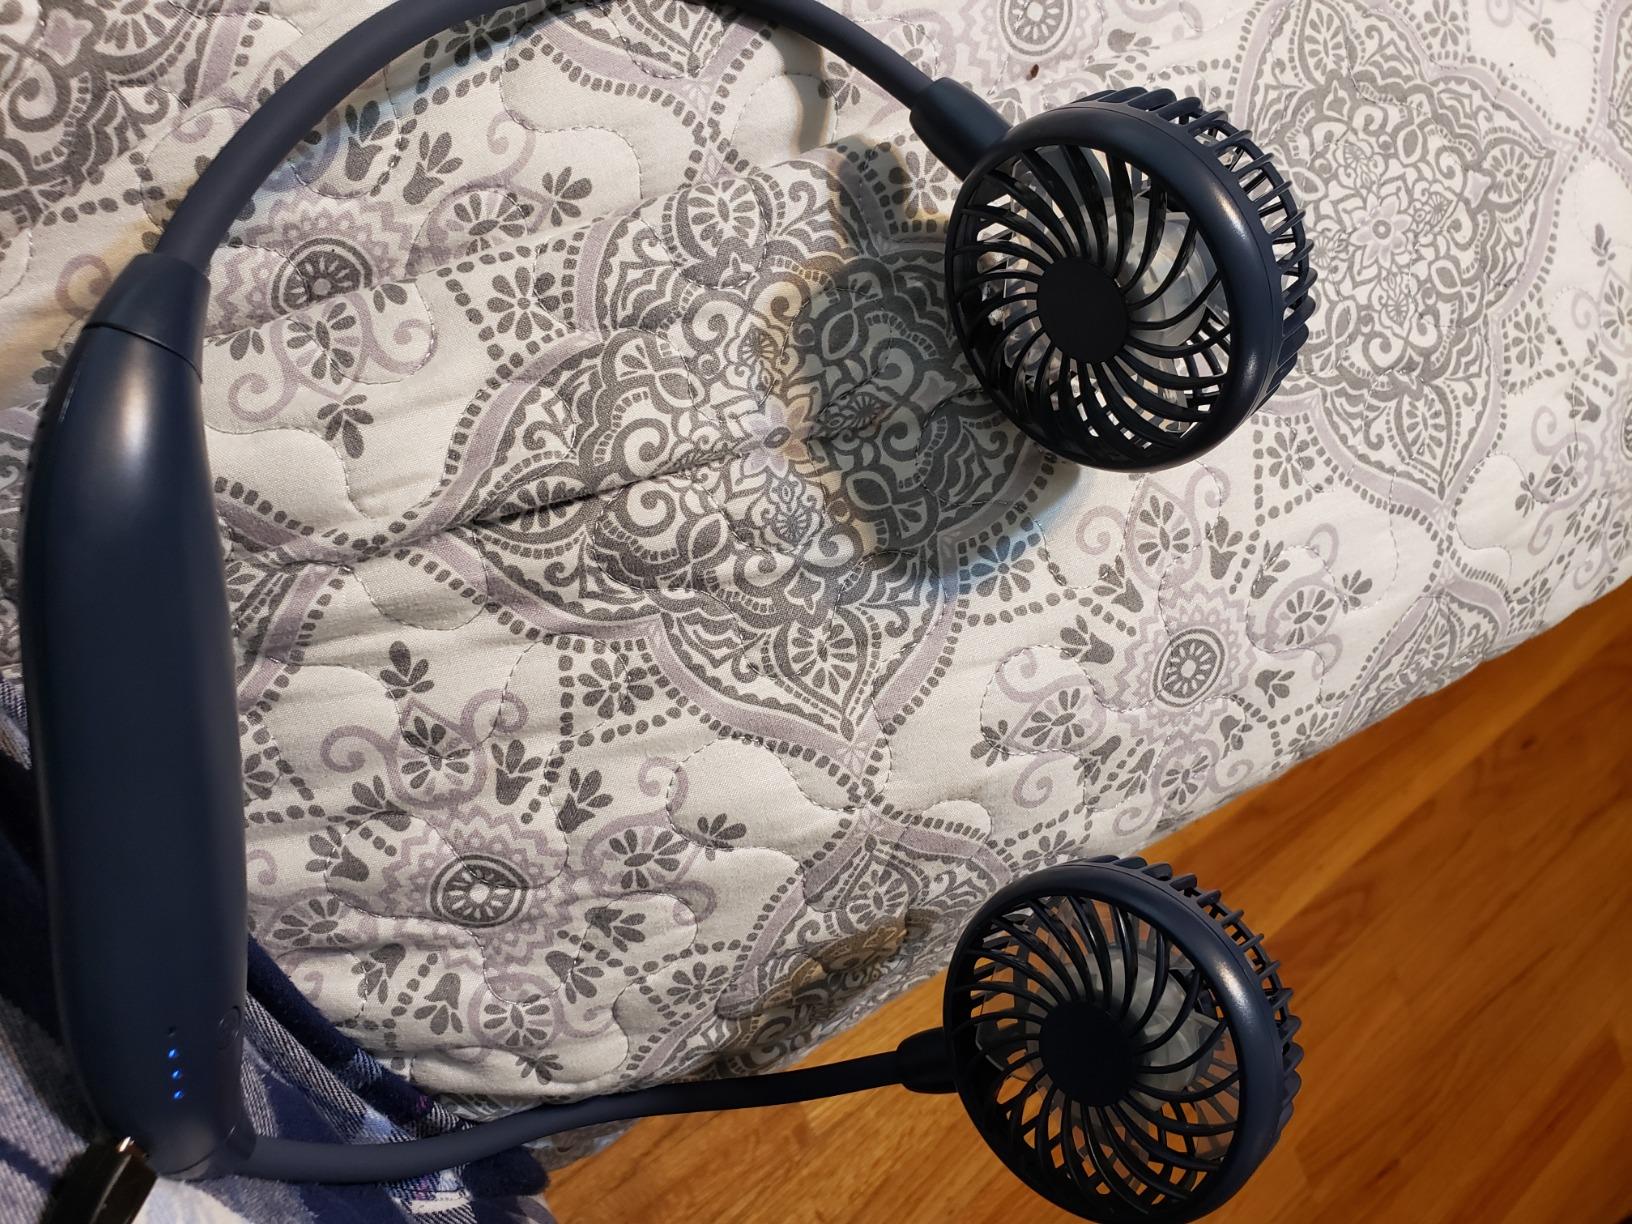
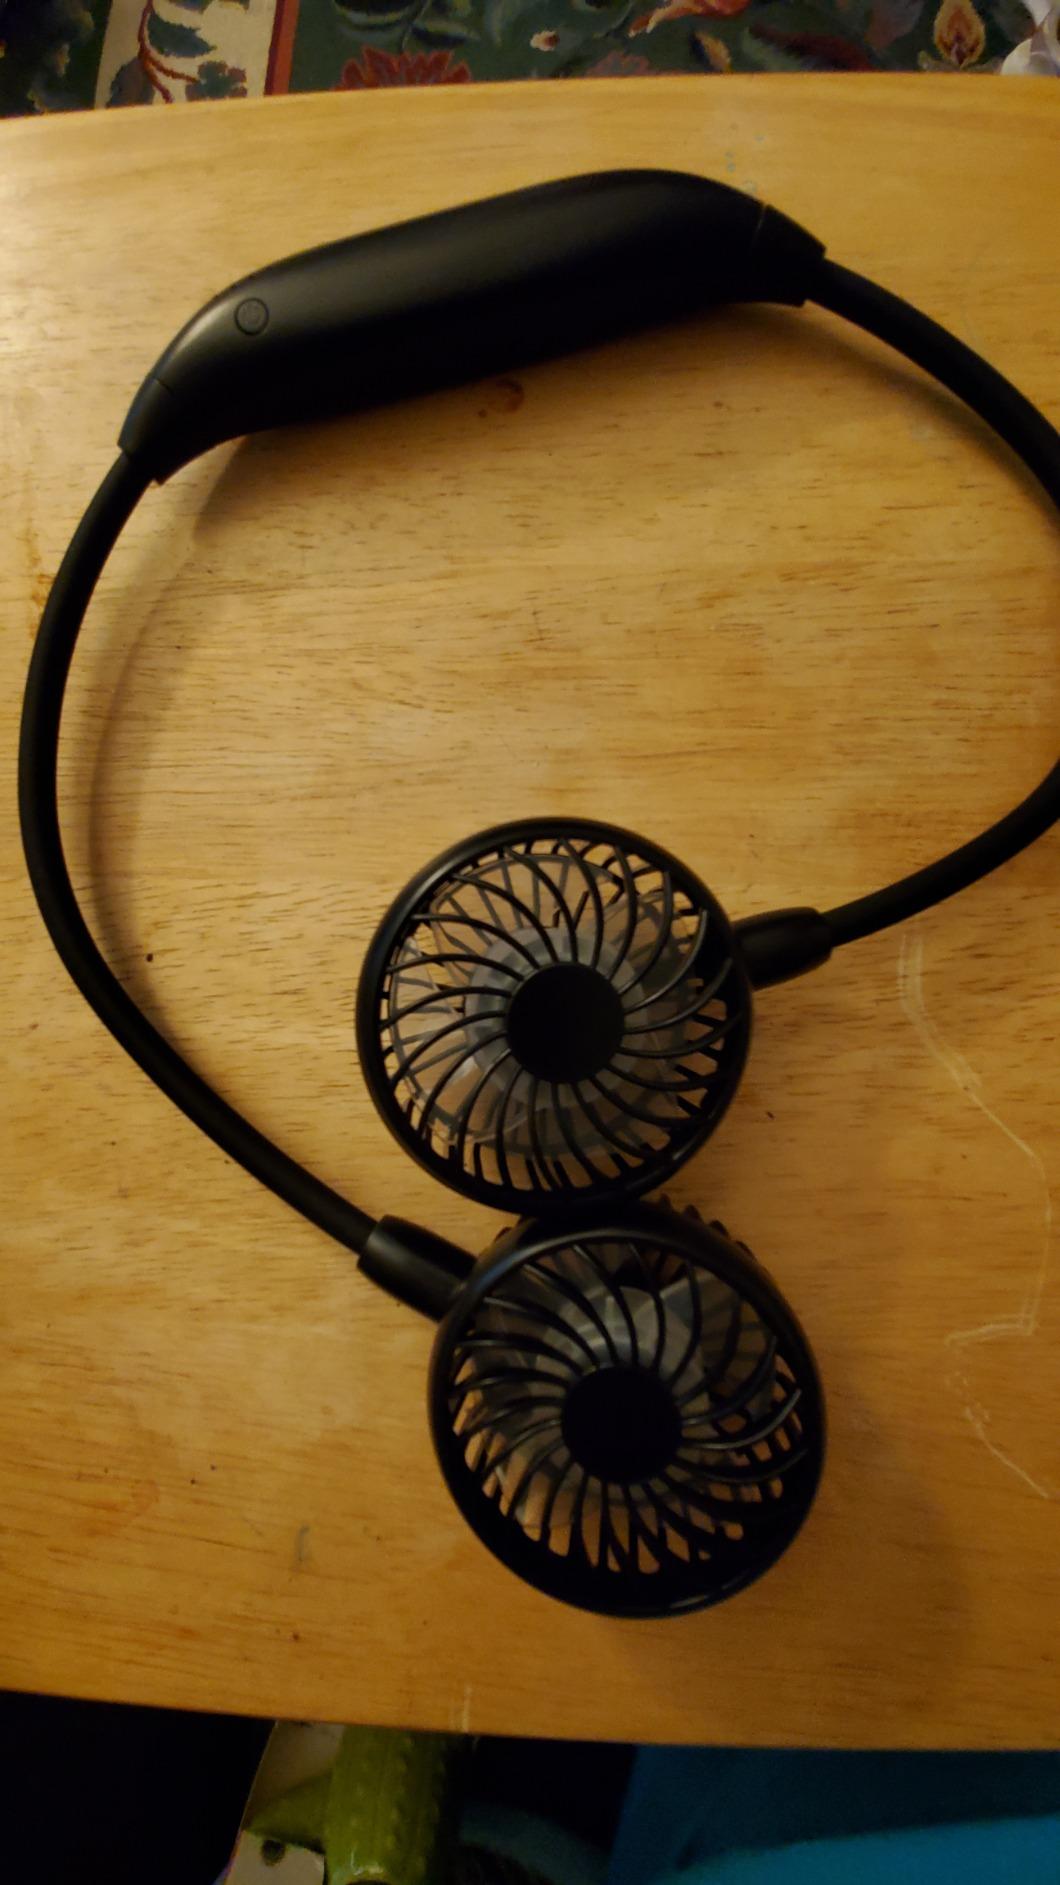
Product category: fan
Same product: no